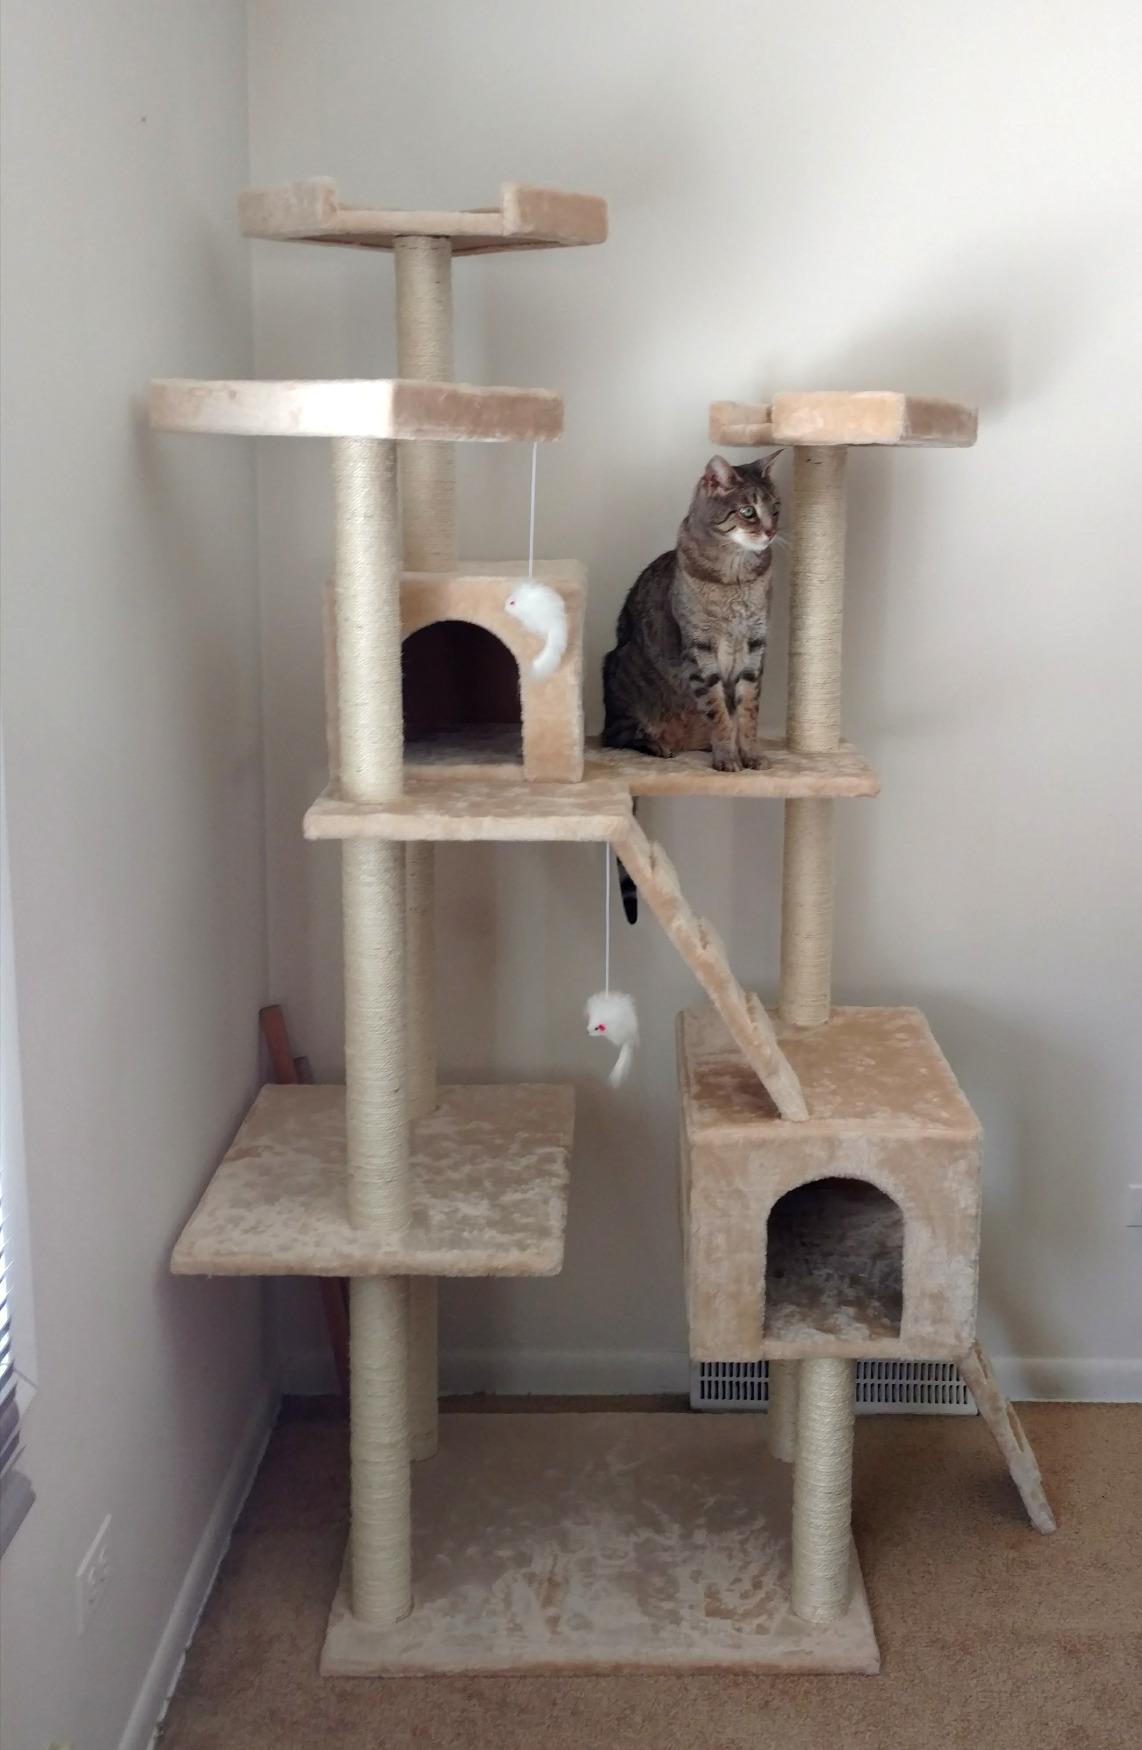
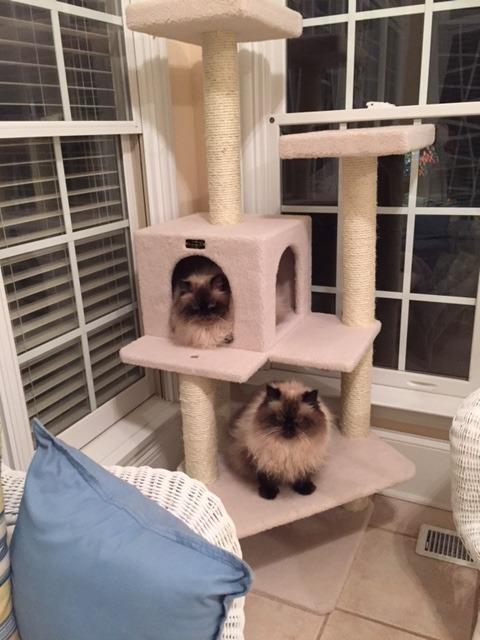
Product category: items_cat tree
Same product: no